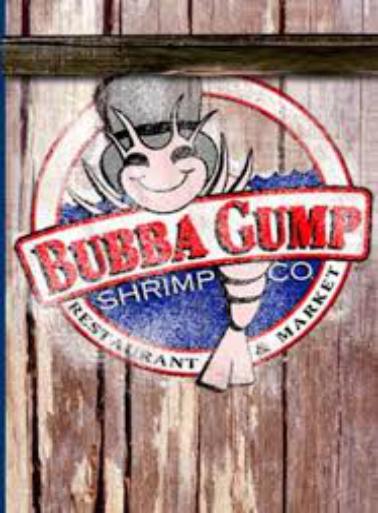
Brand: Bubba Gump Shrimp Company
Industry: Food